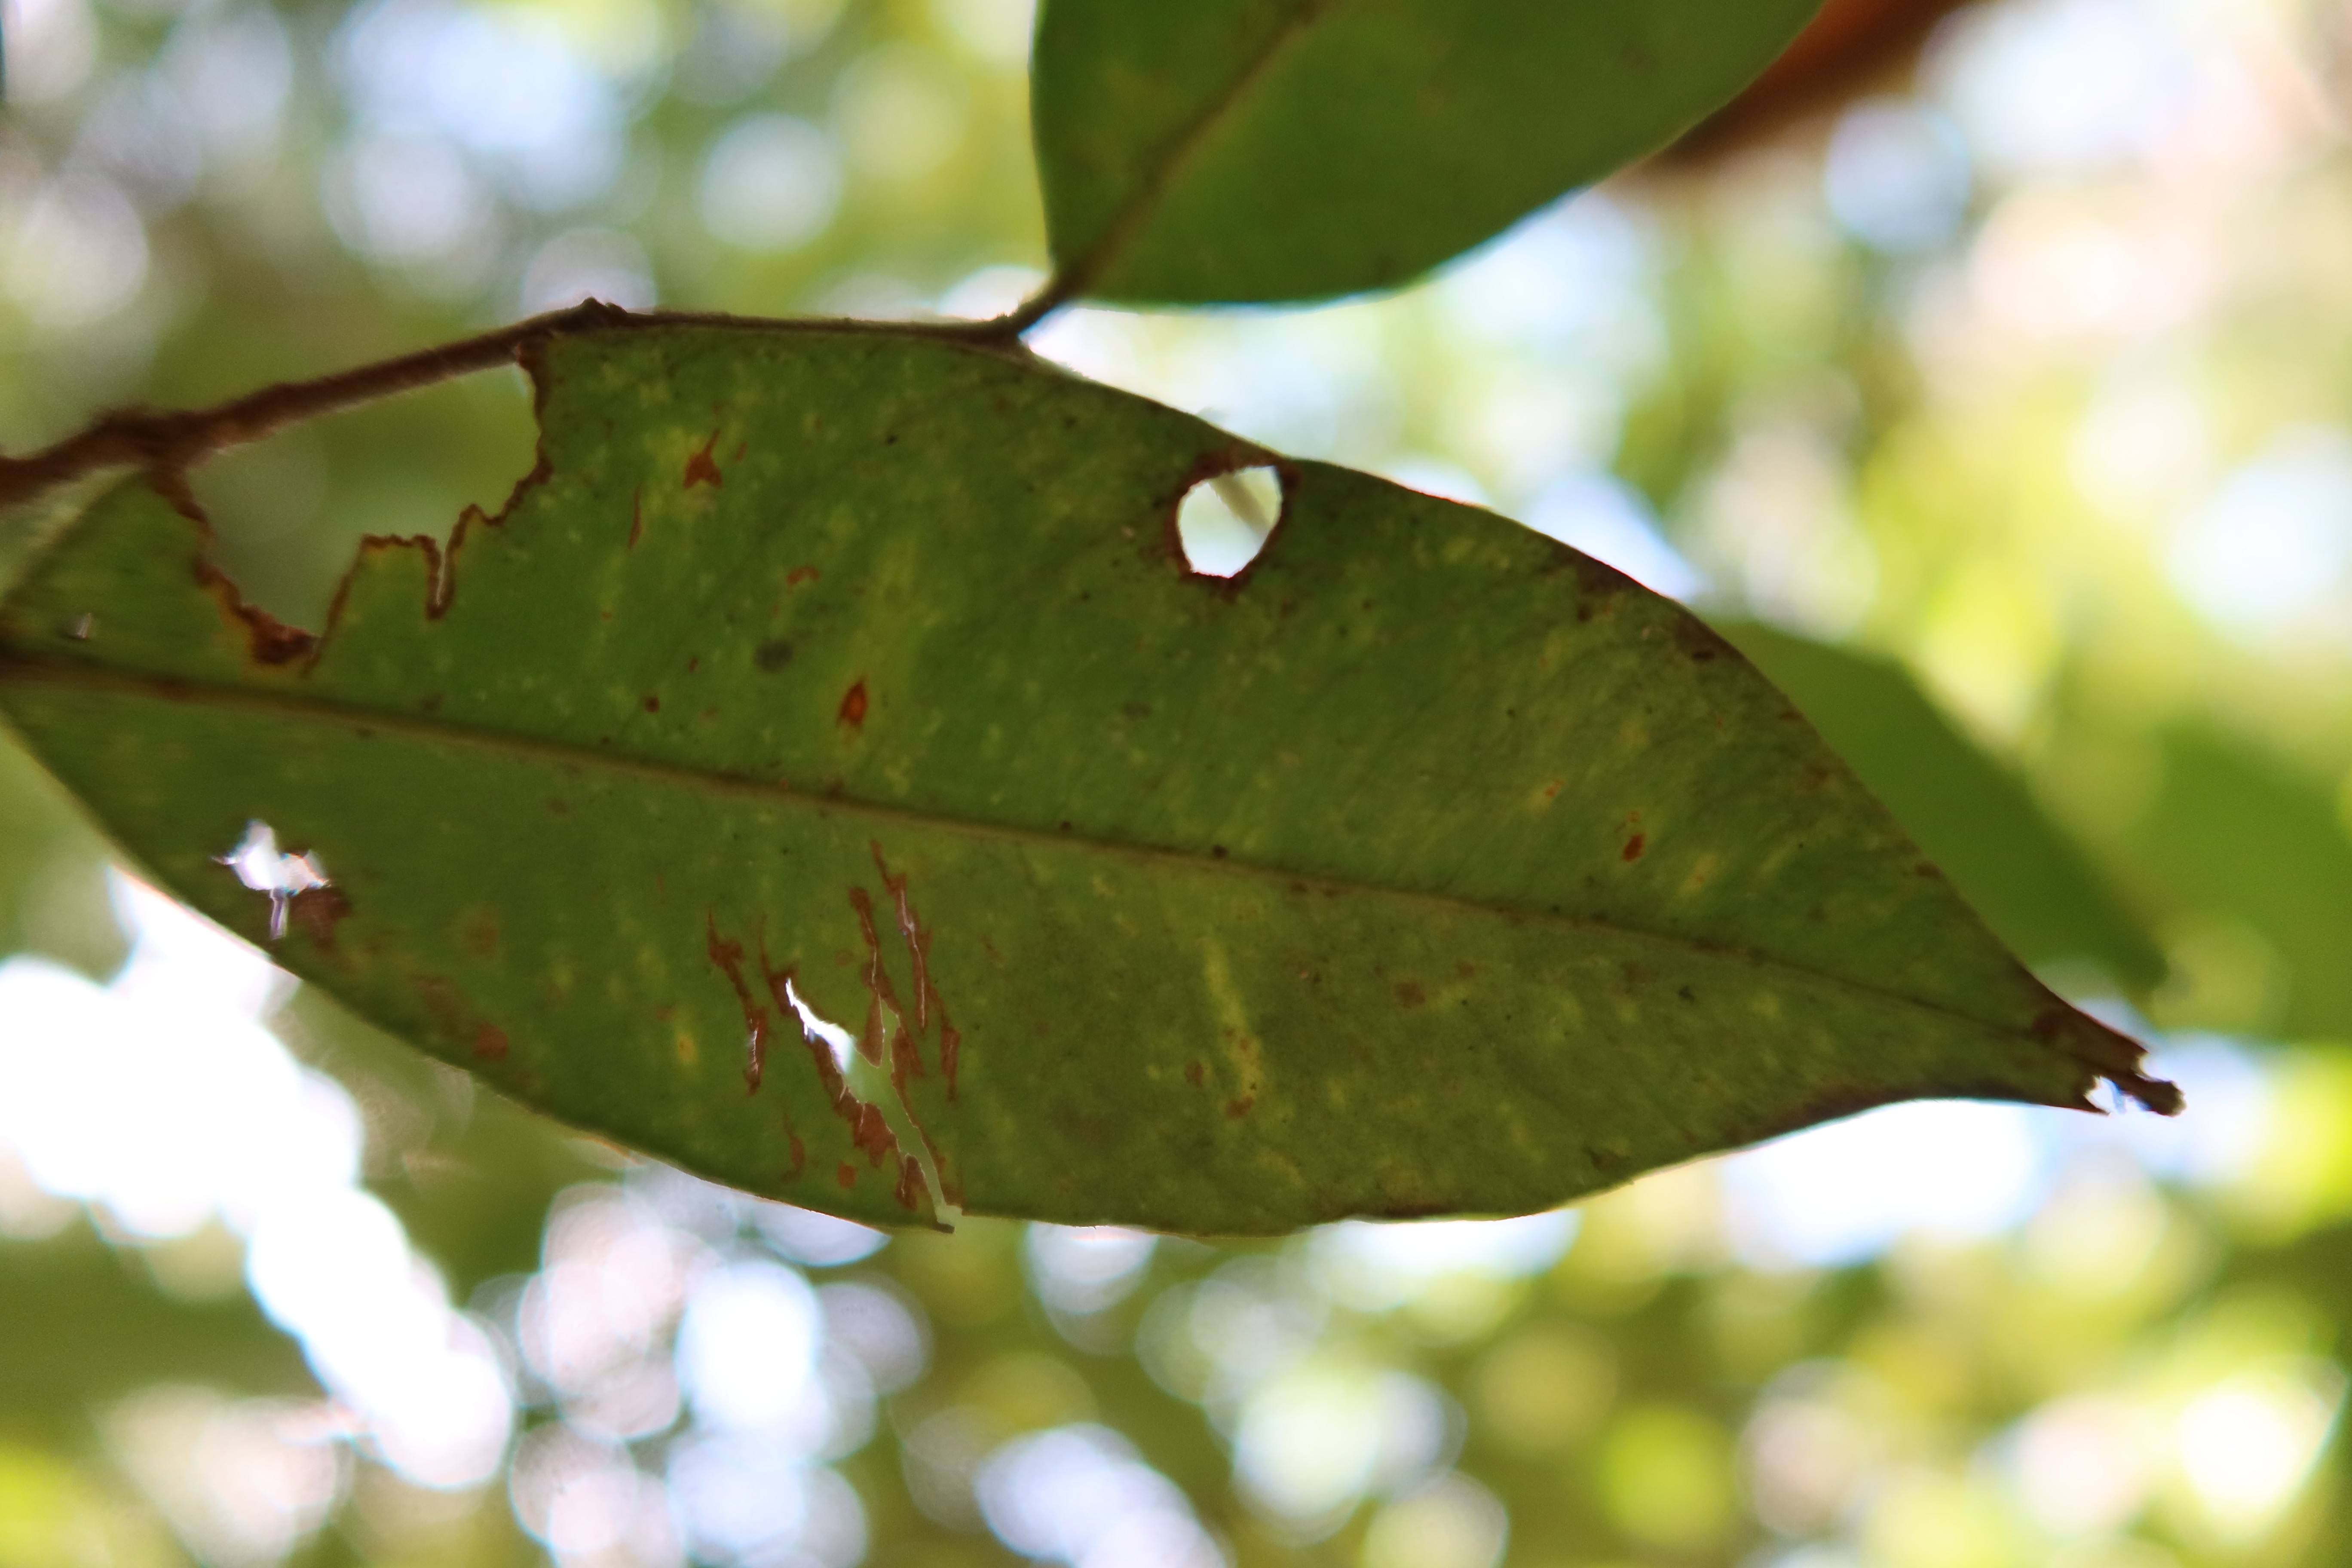
Label: Anthracnose